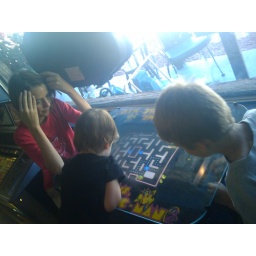
Ms pacman at ice cream parlor! Andy colin and meta,jude home in bed